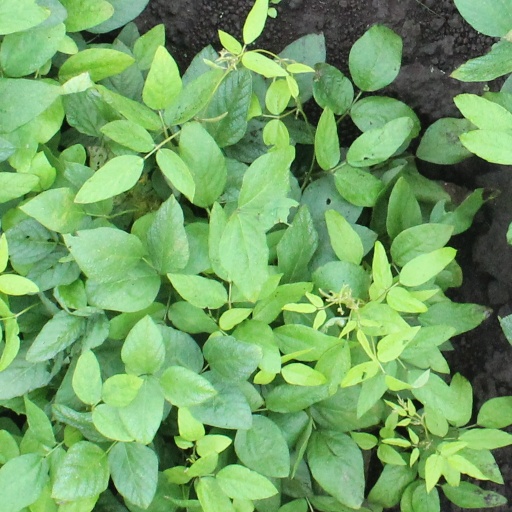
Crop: soybean